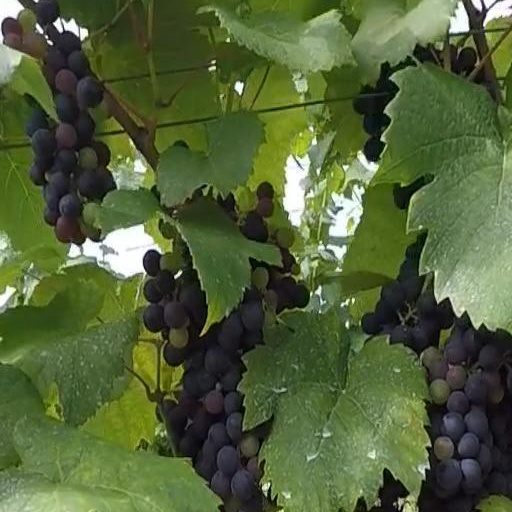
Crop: grape